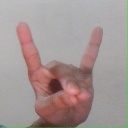
अक्षर: श